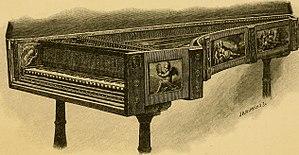
Alfred James Hipkins est un musicologue anglais.